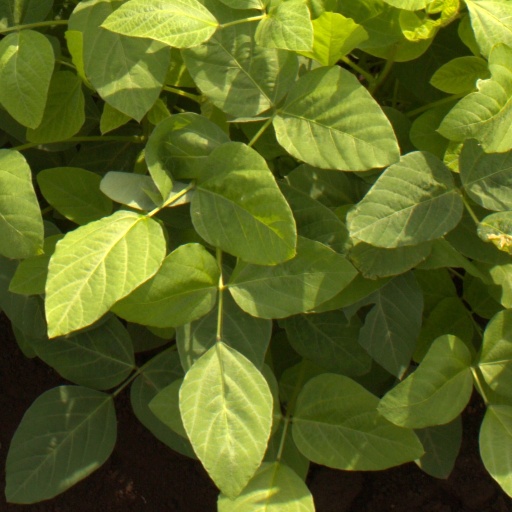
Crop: soybean